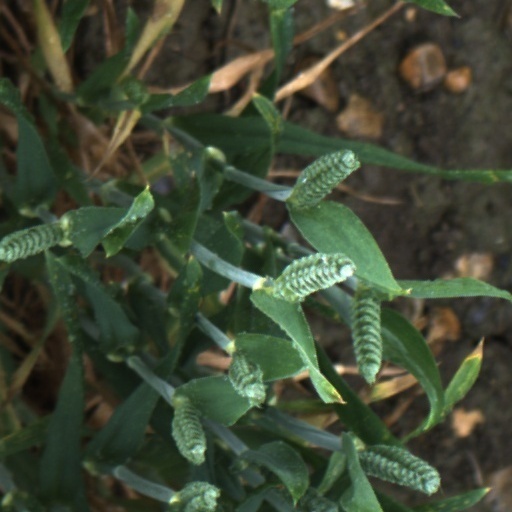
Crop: wheat